Vanga kingdom

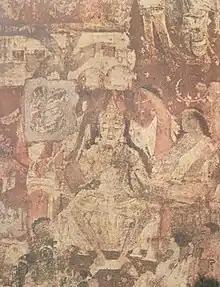
The coronation of Vanga prince Vijaya as king of Lanka island. Mural in the Ajanta Caves, western India

The rulers of the Vanga kingdom remain mostly unknown. After the 2nd century BCE, the territory became part of successive Indian empires, including Mauryans, Guptas, Shashanka's reign, Khadgas, Palas, Chandras, Senas and Devas. The term "Vangala" was often used to refer to the territory. For example, an inscription of the South Indian Chola dynasty referred to the region as "Vangaladesha" during a war with the Chandra dynasty of eastern Bengal. After the Muslim conquest of Bengal, the region was referred to as "Bangalah", which may have evolved from "Vangala". The names are the precursors of the modern terms "Banga" and "Bangla".